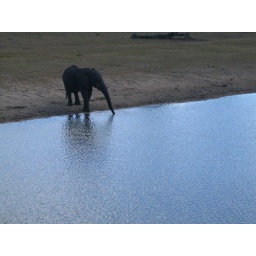
elephant drinking from the lake in front of Arathusa Lodge where we stayed in Sabi Sands